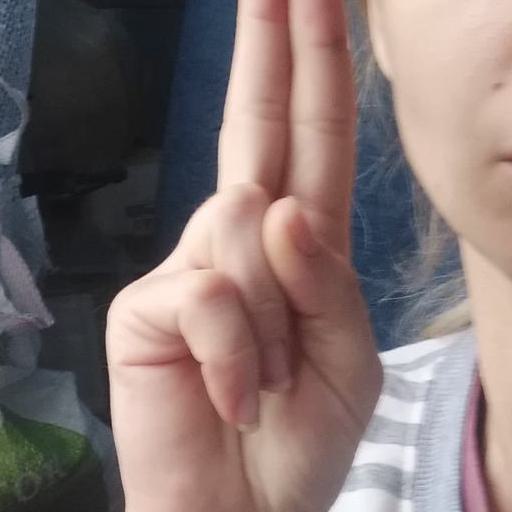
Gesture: two_up